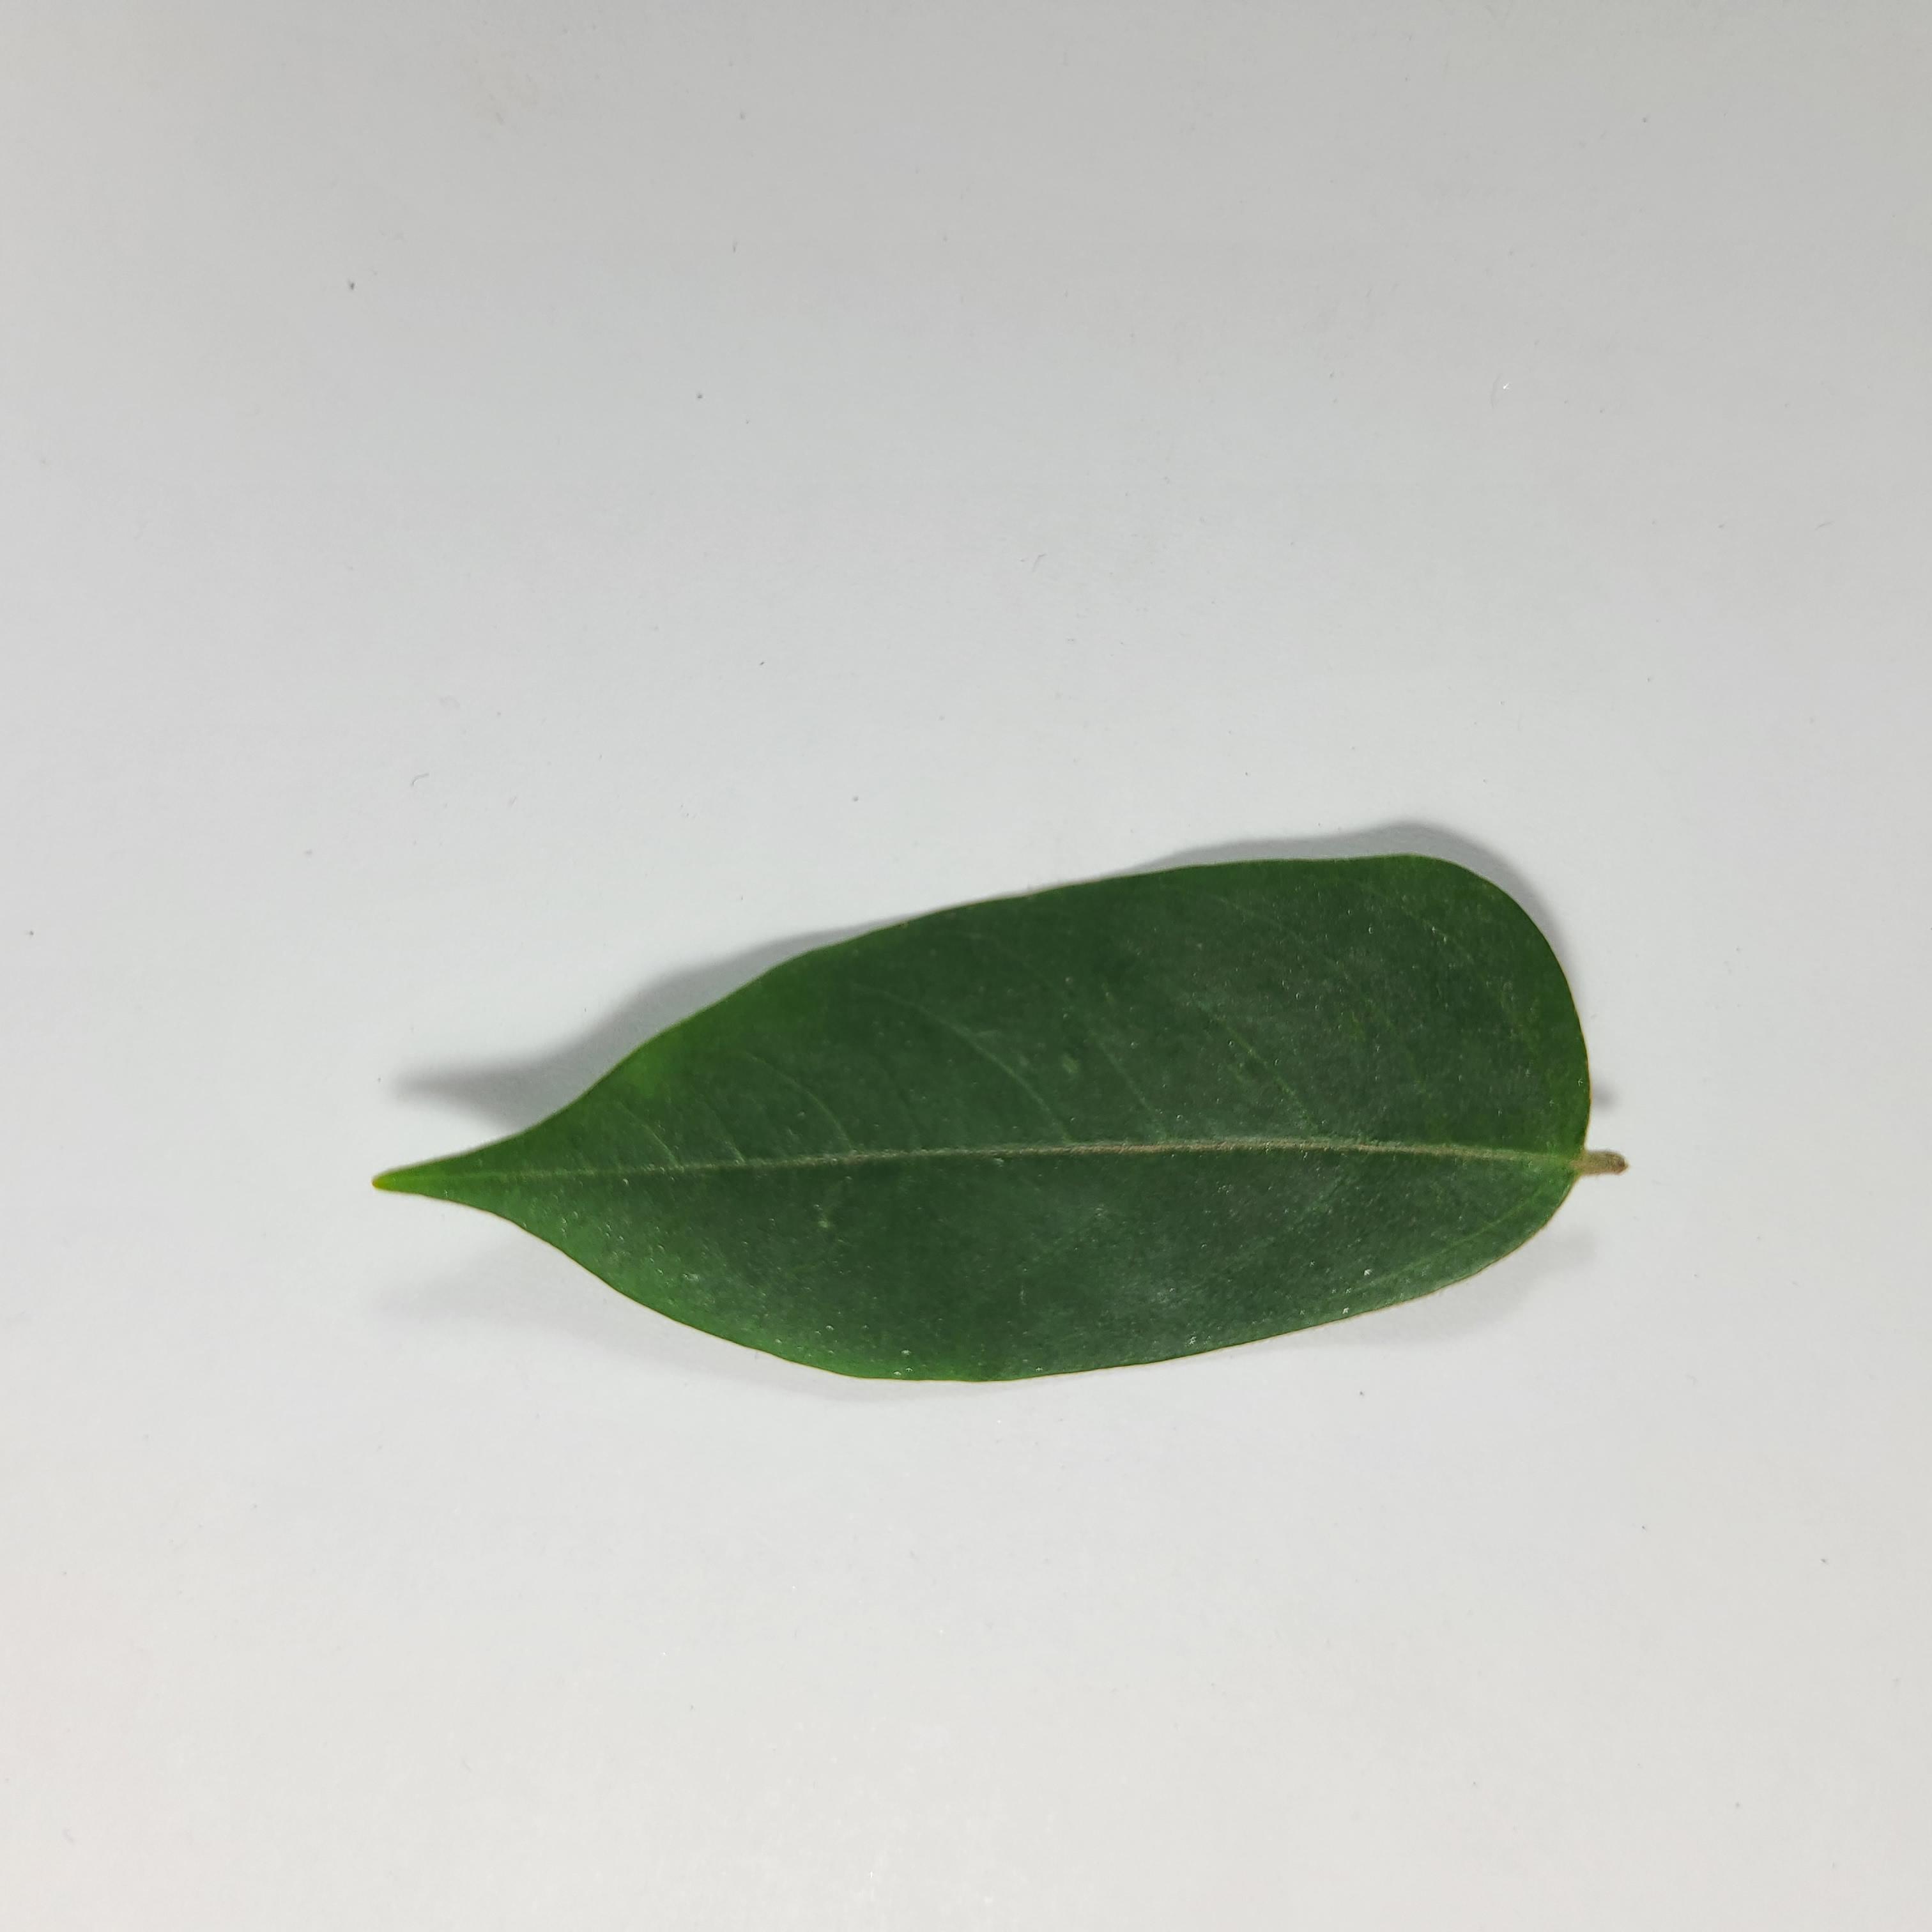
Label: Healthy Leaves